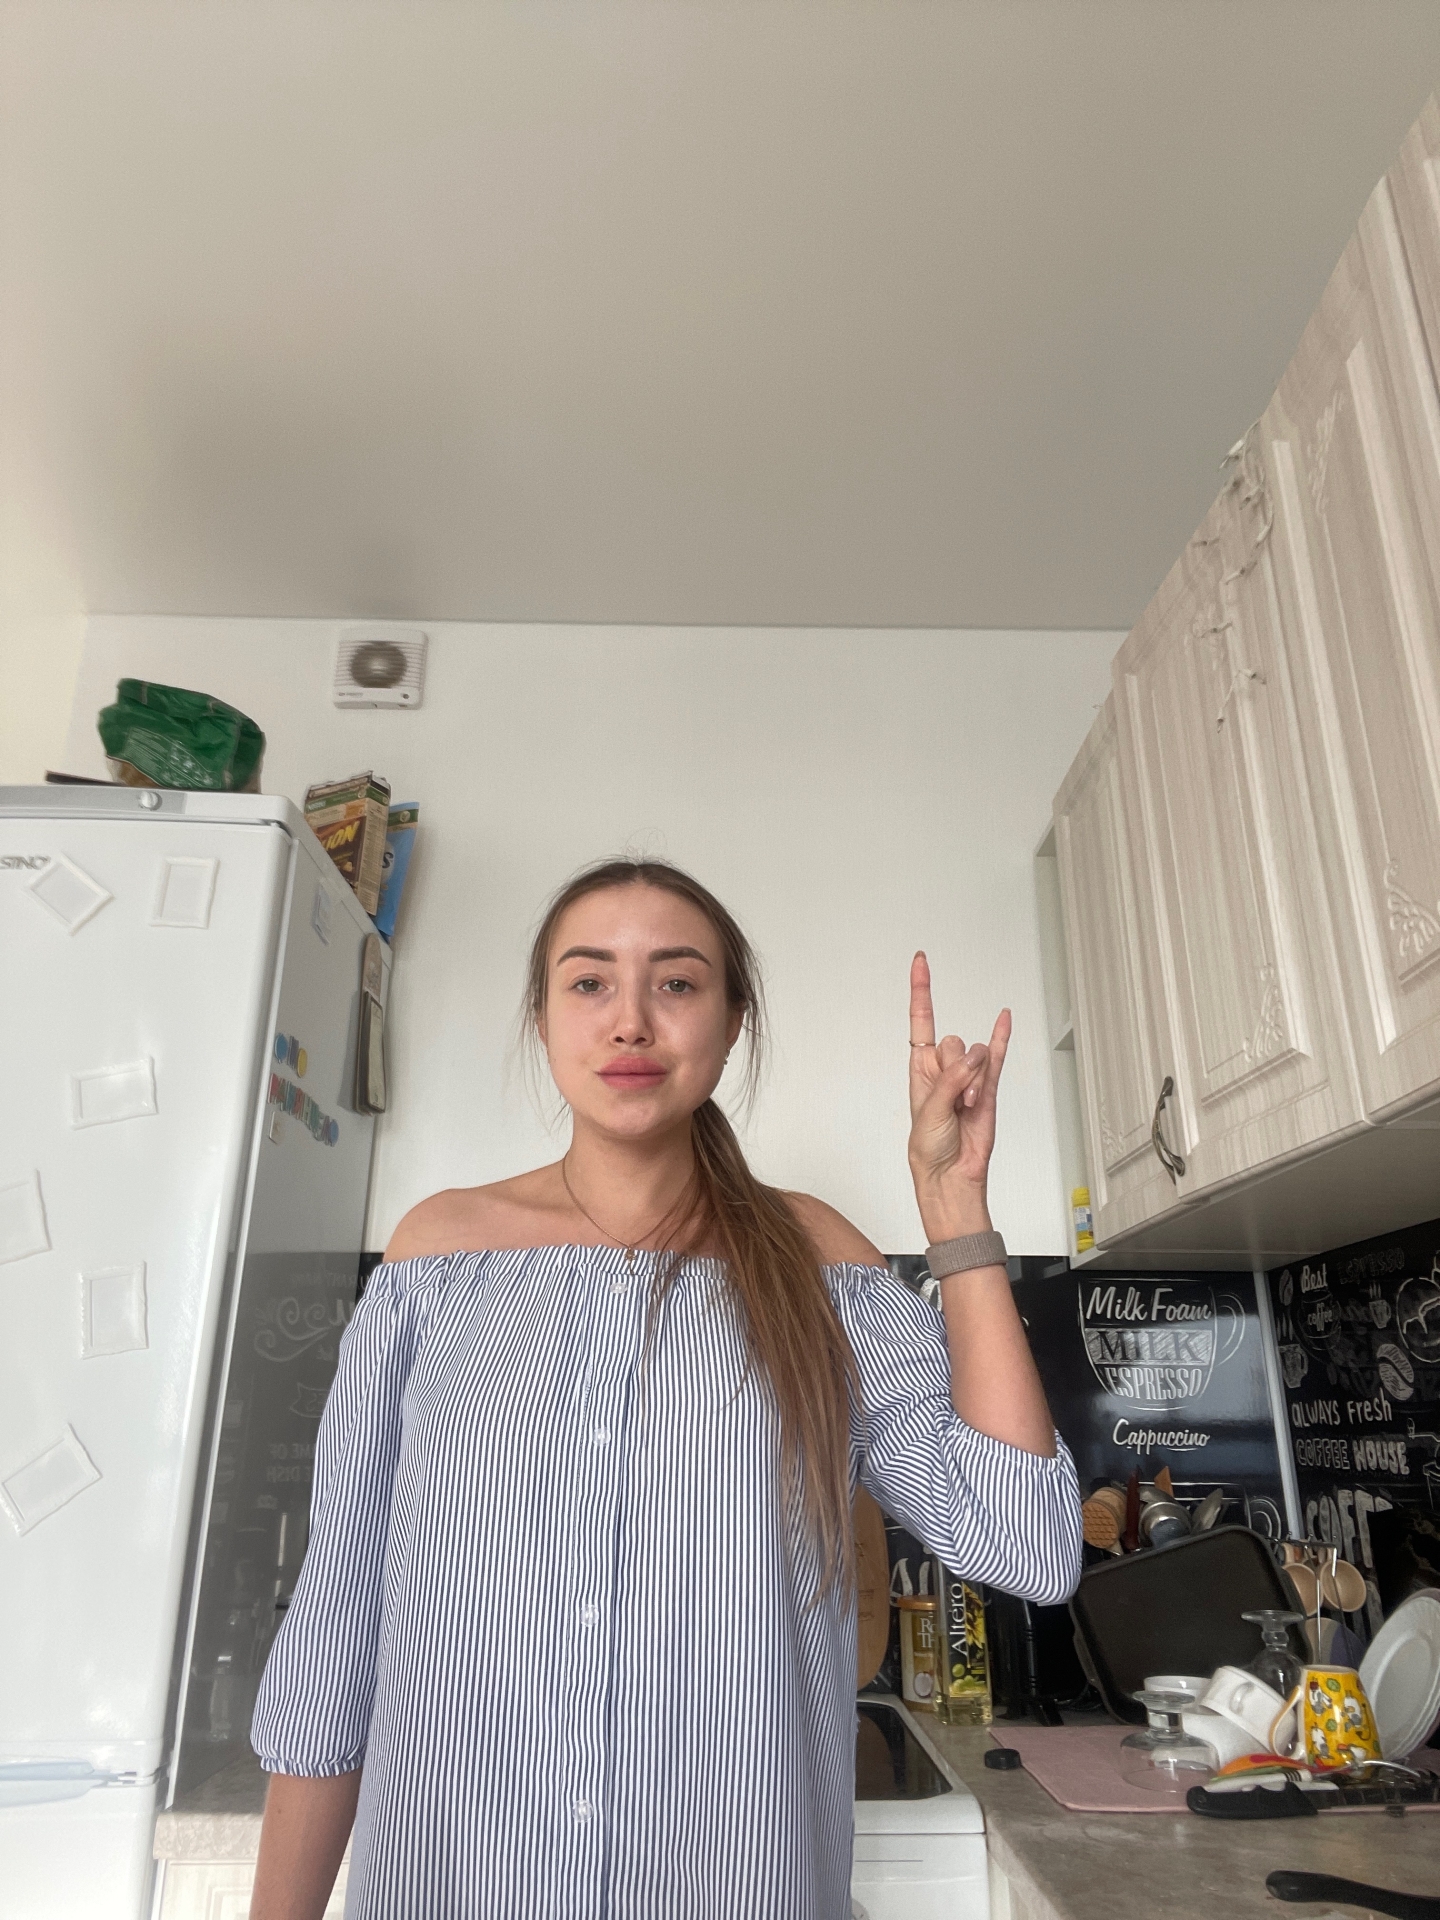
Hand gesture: rock